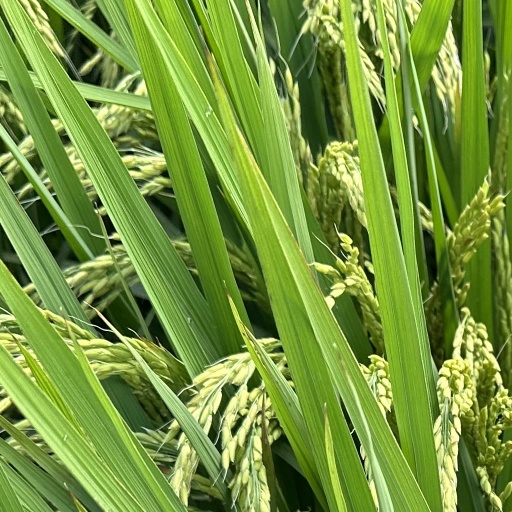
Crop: rice